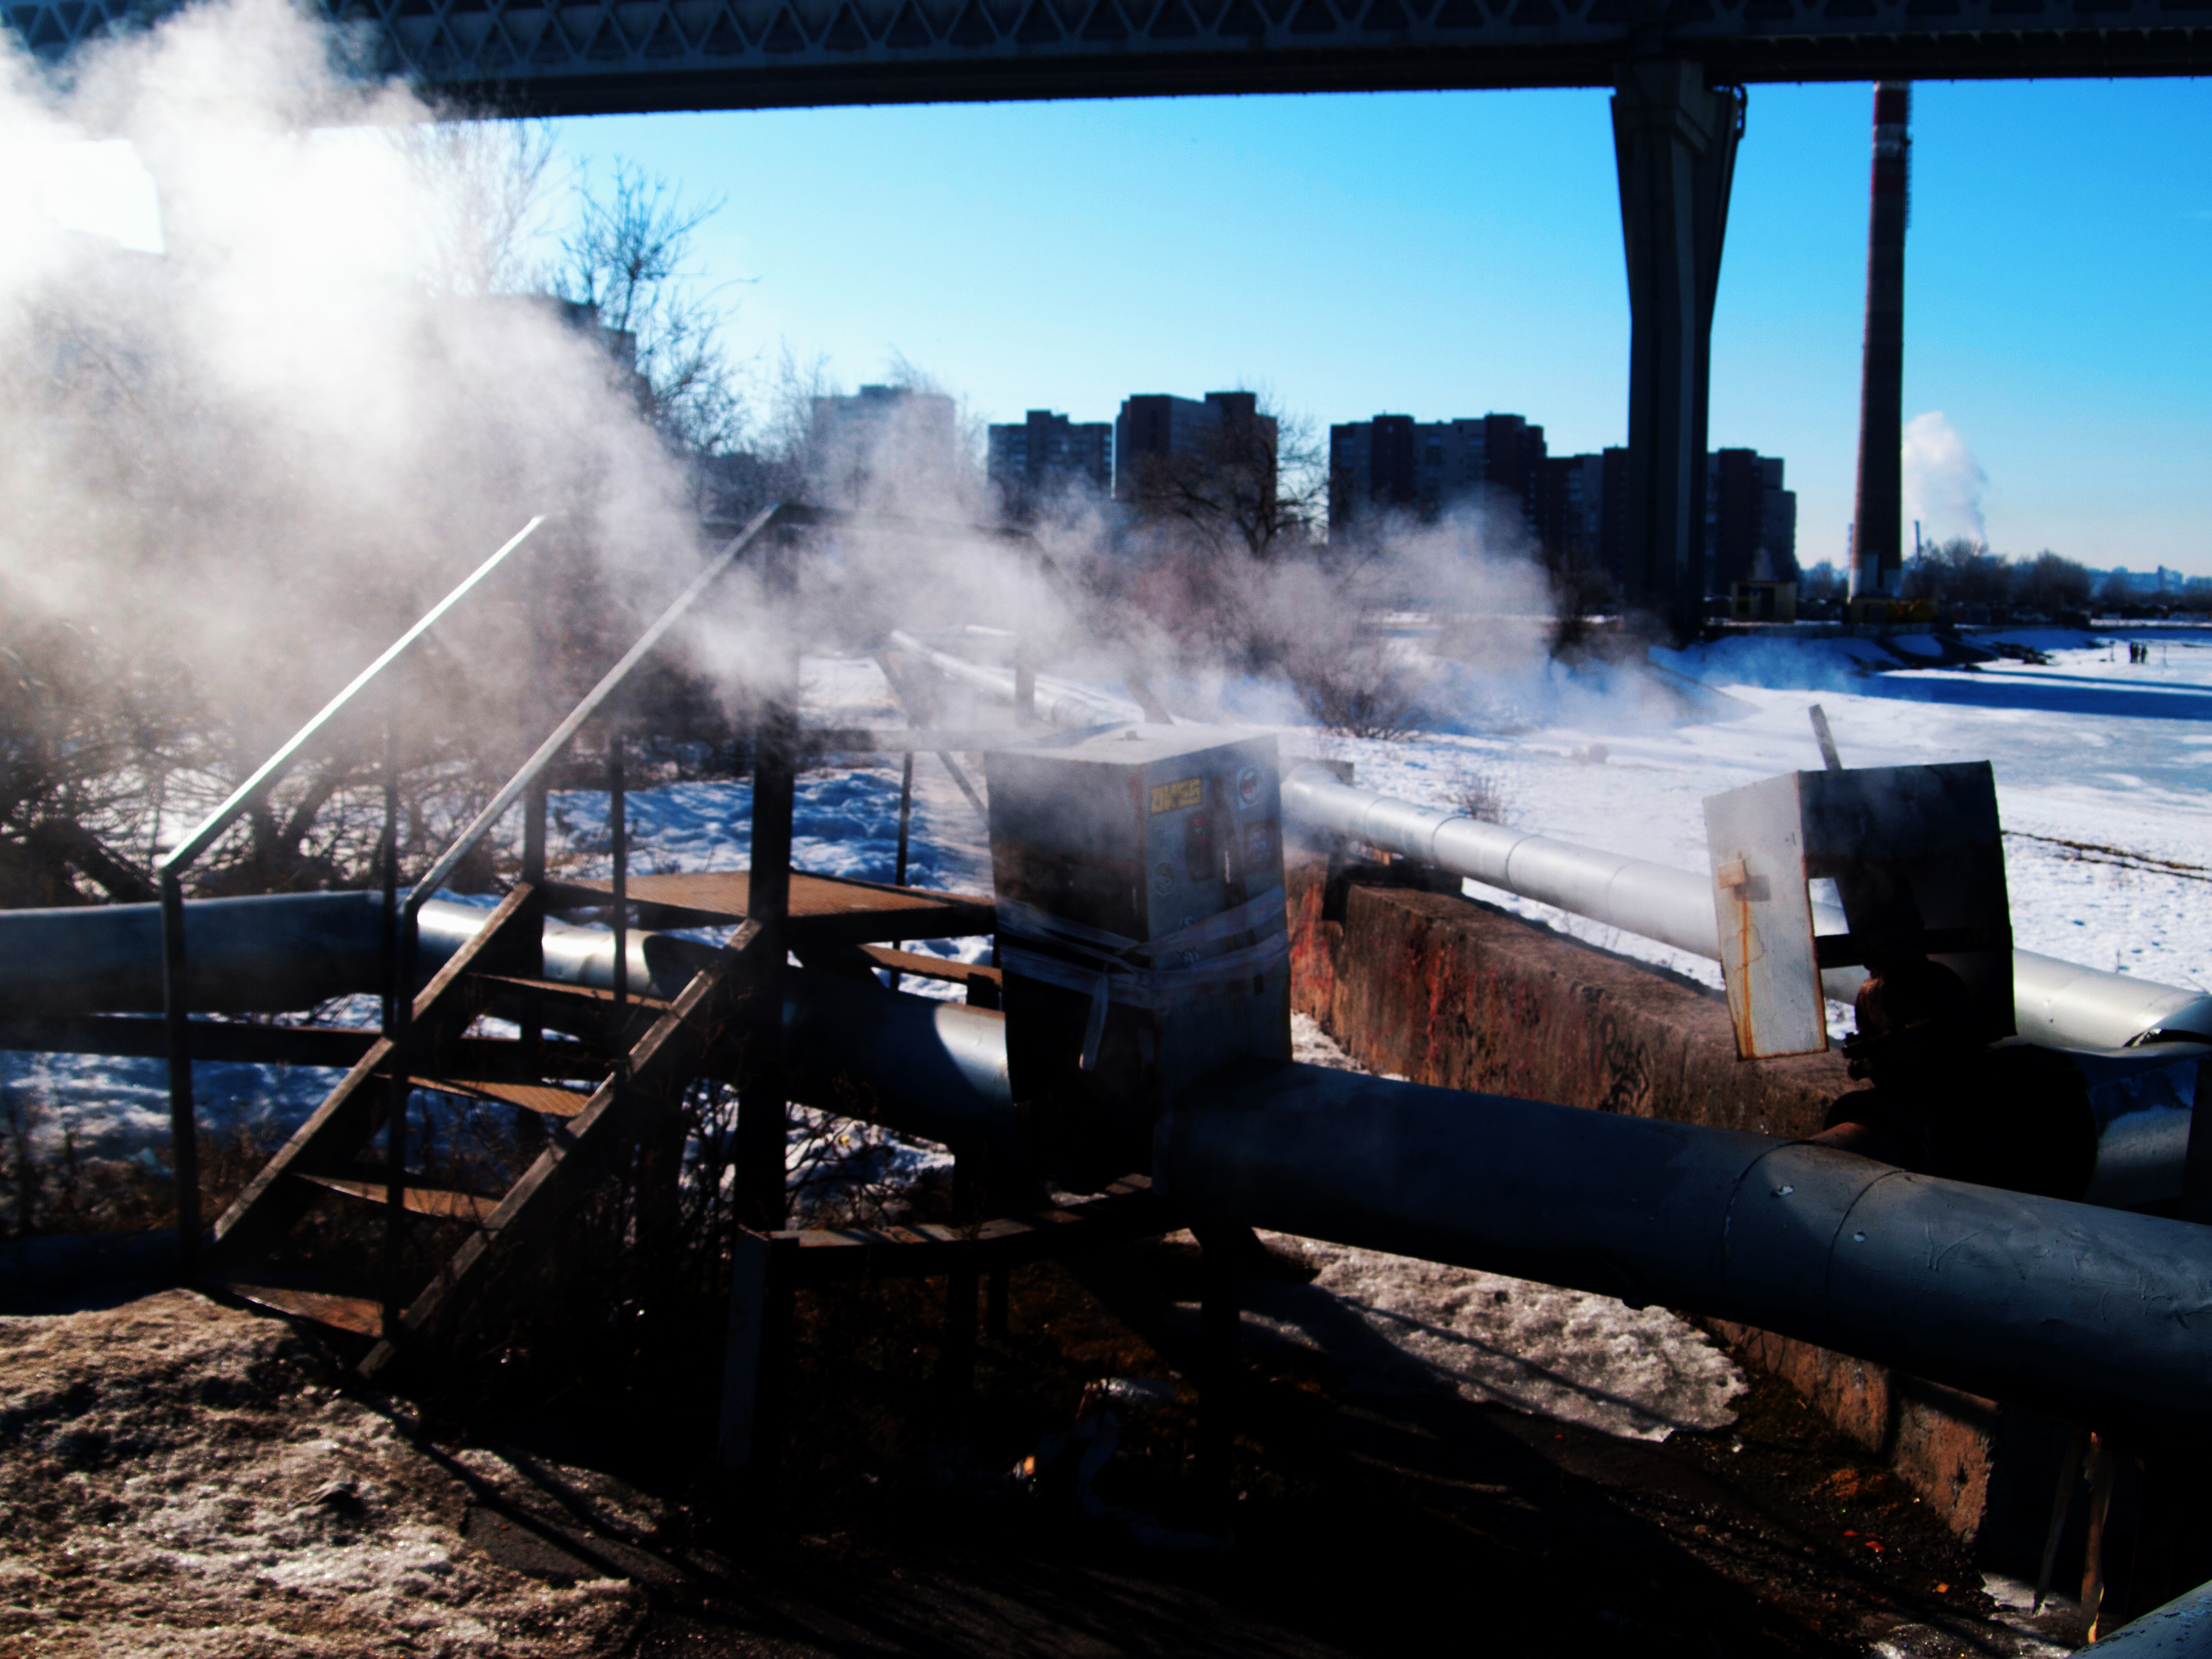
images, sky, water, pollution, wood, gas, landscape, heat, smoke, asphalt, tree, fire, event, metal, steam, winter, automotive wheel system, steel, flame, horizon, city, wave, soil, lake, ocean, fence, evening, transport, auto part, rolling, aircraft, track